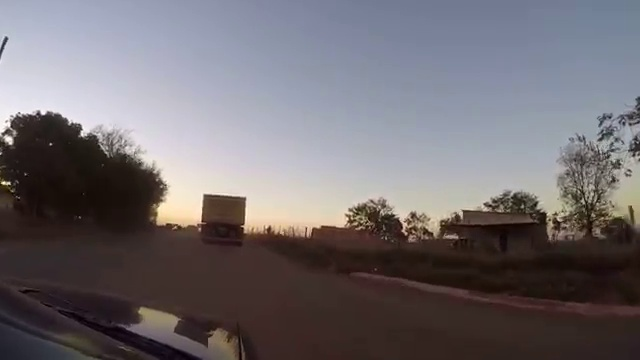
Fire: no
Smoke: no